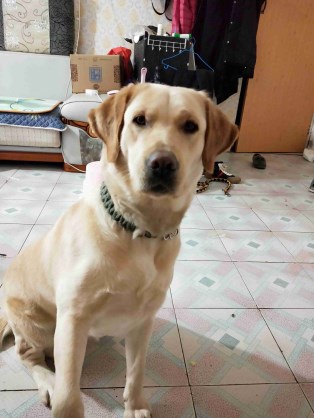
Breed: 3580-n000122-Labrador_retriever